I Am a Pilgrim

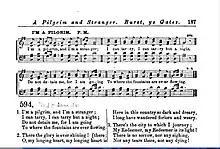
Early version of "I am a Pilgrim" lyrics and music from 1869 hymn book

"I Am a Pilgrim" is a traditional Christian hymn from the United States, first documented in the mid-19th century. It forms part of the repertoire of gospel, folk, and bluegrass artists.